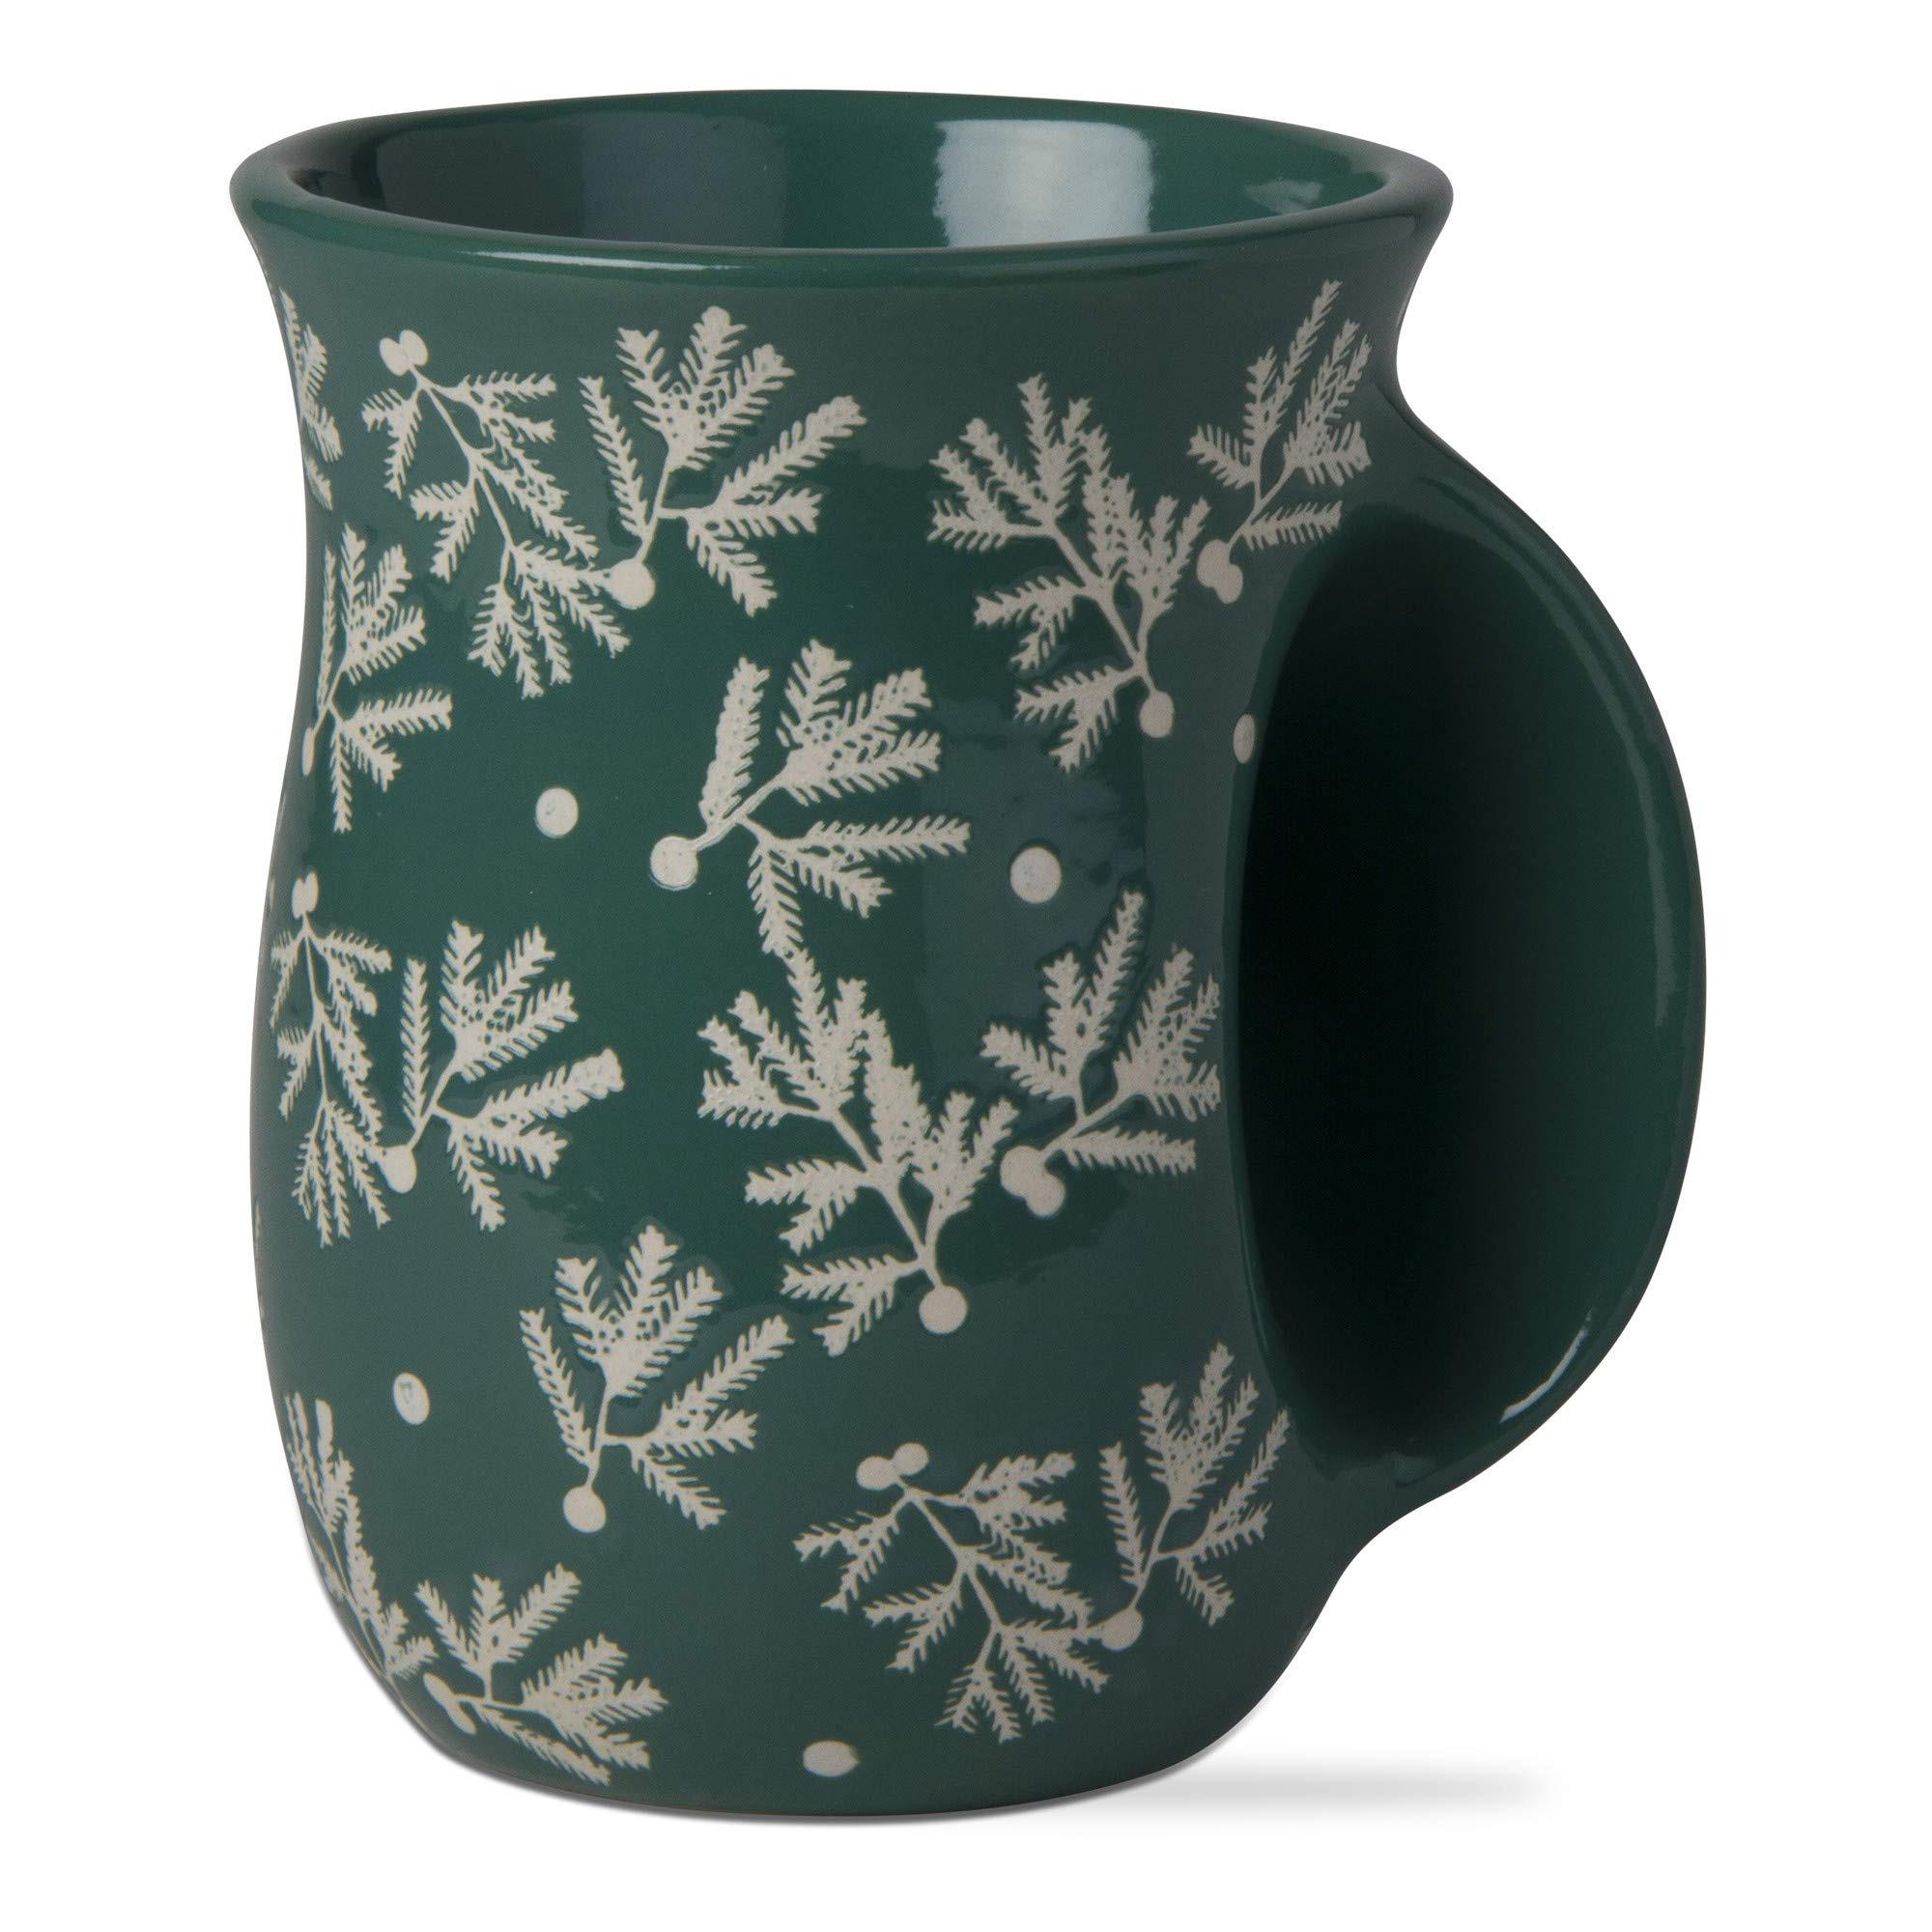
Item Name: tag 16 oz. Joyful Winter Sprig Handwarmer Mug Stoneware Coffee & Tea Mug Christmas XMAS Festive Winter Holidays Kitchen Breakfast Nightcap Decor Decoration Green
Bullet Point 1: UNIQUE DESIGN: Keep toasty with this hand warmer mug from TAG. Your hands are nestled into the glove-like shape, keeping you cozy as you sip. Whether you are looking for a steamy cup of coffee, hot cocoa or tea, this is the right mug for you!
Bullet Point 2: High-Quality Craftsmanship: Crafted from premium ceramic stoneware, this mug is built to last. The ceramic material is microwave and dishwasher safe, making it easy to use and maintain.
Bullet Point 3: Generous Capacity: With a generous capacity of 16 ounces, our Handwarmer Mug can hold a substantial amount of your favorite beverages, whether it's coffee, tea, hot chocolate, or any other warm drink. It's perfect for a cozy morning ritual or unwinding in the evening.
Bullet Point 4: Comfortable Grip: The specially designed handle ensures a secure and comfortable grip, making it easy to carry your mug without the need for a separate handle or sleeve.
Bullet Point 5: EASY CARE: Dishwasher safe. May get hot in microwave.
Product Description: Keep hands toasty with this handcrafted handwarmer mug. Hands are nestled into the glove-like shape, keeping you cozy as you sip. Features stoneware construction with tree and wax resist detail. Slight variations in color are to be expected—individual mugs are one-of-a-kind, no two pieces will be exactly alike.
Value: 1.0
Unit: Count

Price: 17.99